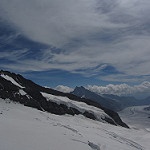
Scene: Outdoor